Island Pond Historic District

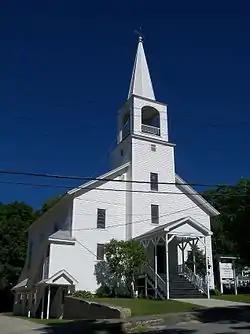
First Congregational Church

The Island Pond Historic District encompasses a portion of the village of Island Pond in the town of Brighton, Vermont. The village was established in the 19th century as the halfway point in the Grand Trunk Railway, an international railroad connecting Portland, Maine and Montreal. Island Pond was a major service center for the railroad, and became a commercial hub of northeastern Vermont. The district was listed on the National Register of Historic Places in 1979.